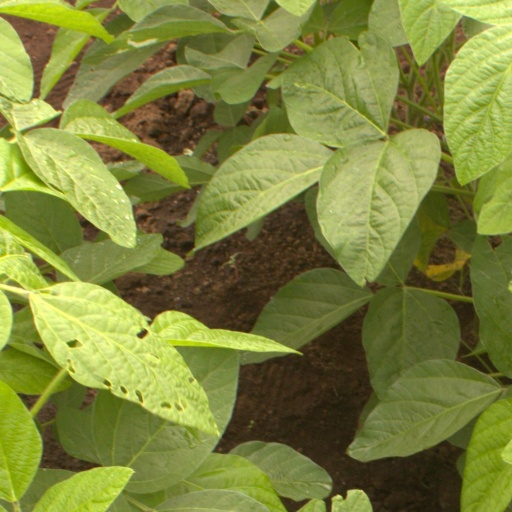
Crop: soybean